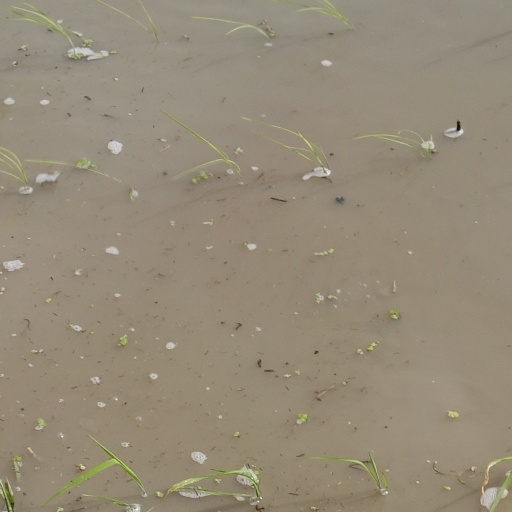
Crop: rice